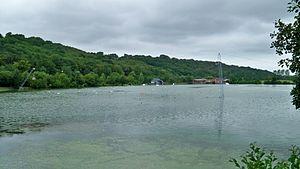
Lac de Caniel
Vittefleur est une commune française située dans le département de la Seine-Maritime en région Normandie.
Le lac de Caniel est un lac artificiel français situé dans en Côte d'Albâtre dans le département de la Seine-Maritime.